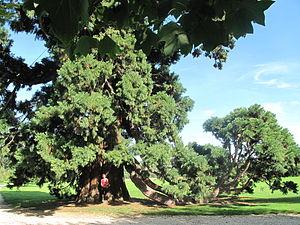
Sequoiadendron giganteum se marcottant dans le parc du château de Rentilly, Seine-et-Marne.
Le château de Rentilly, datant du XVIᵉ siècle, se situe en Seine-et-Marne sur deux communes — Bussy-Saint-Martin et Bussy-Saint-Georges — dans la grande banlieue est de Paris.